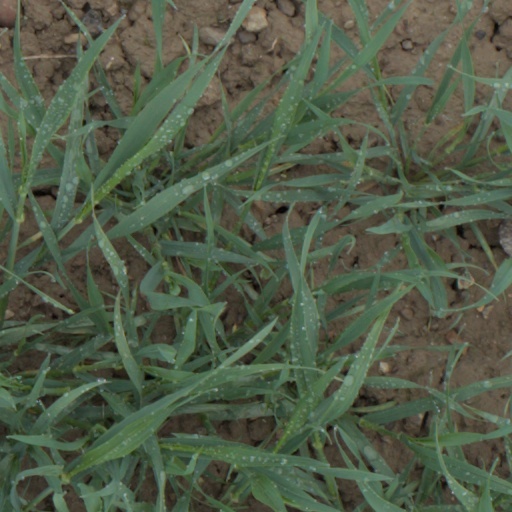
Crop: wheat